River Butcher

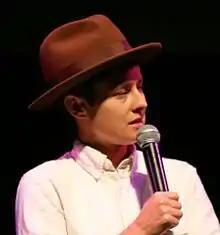
River Butcher

River Buddy Butcher (born August 12, 1982) is an American stand-up comedian, actor, writer, producer, and podcast host. He is best known for personal, observational comedy focused on his vegetarianism, feminism, love of baseball, and experiences as a queer person.